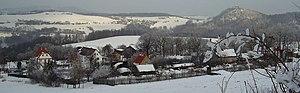
Chuderov est une commune du district et de la région d'Ústí nad Labem, en Tchéquie. Sa population s'élevait à 1 056 habitants en 2018.